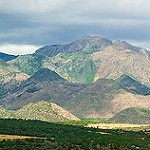
Label: mountain